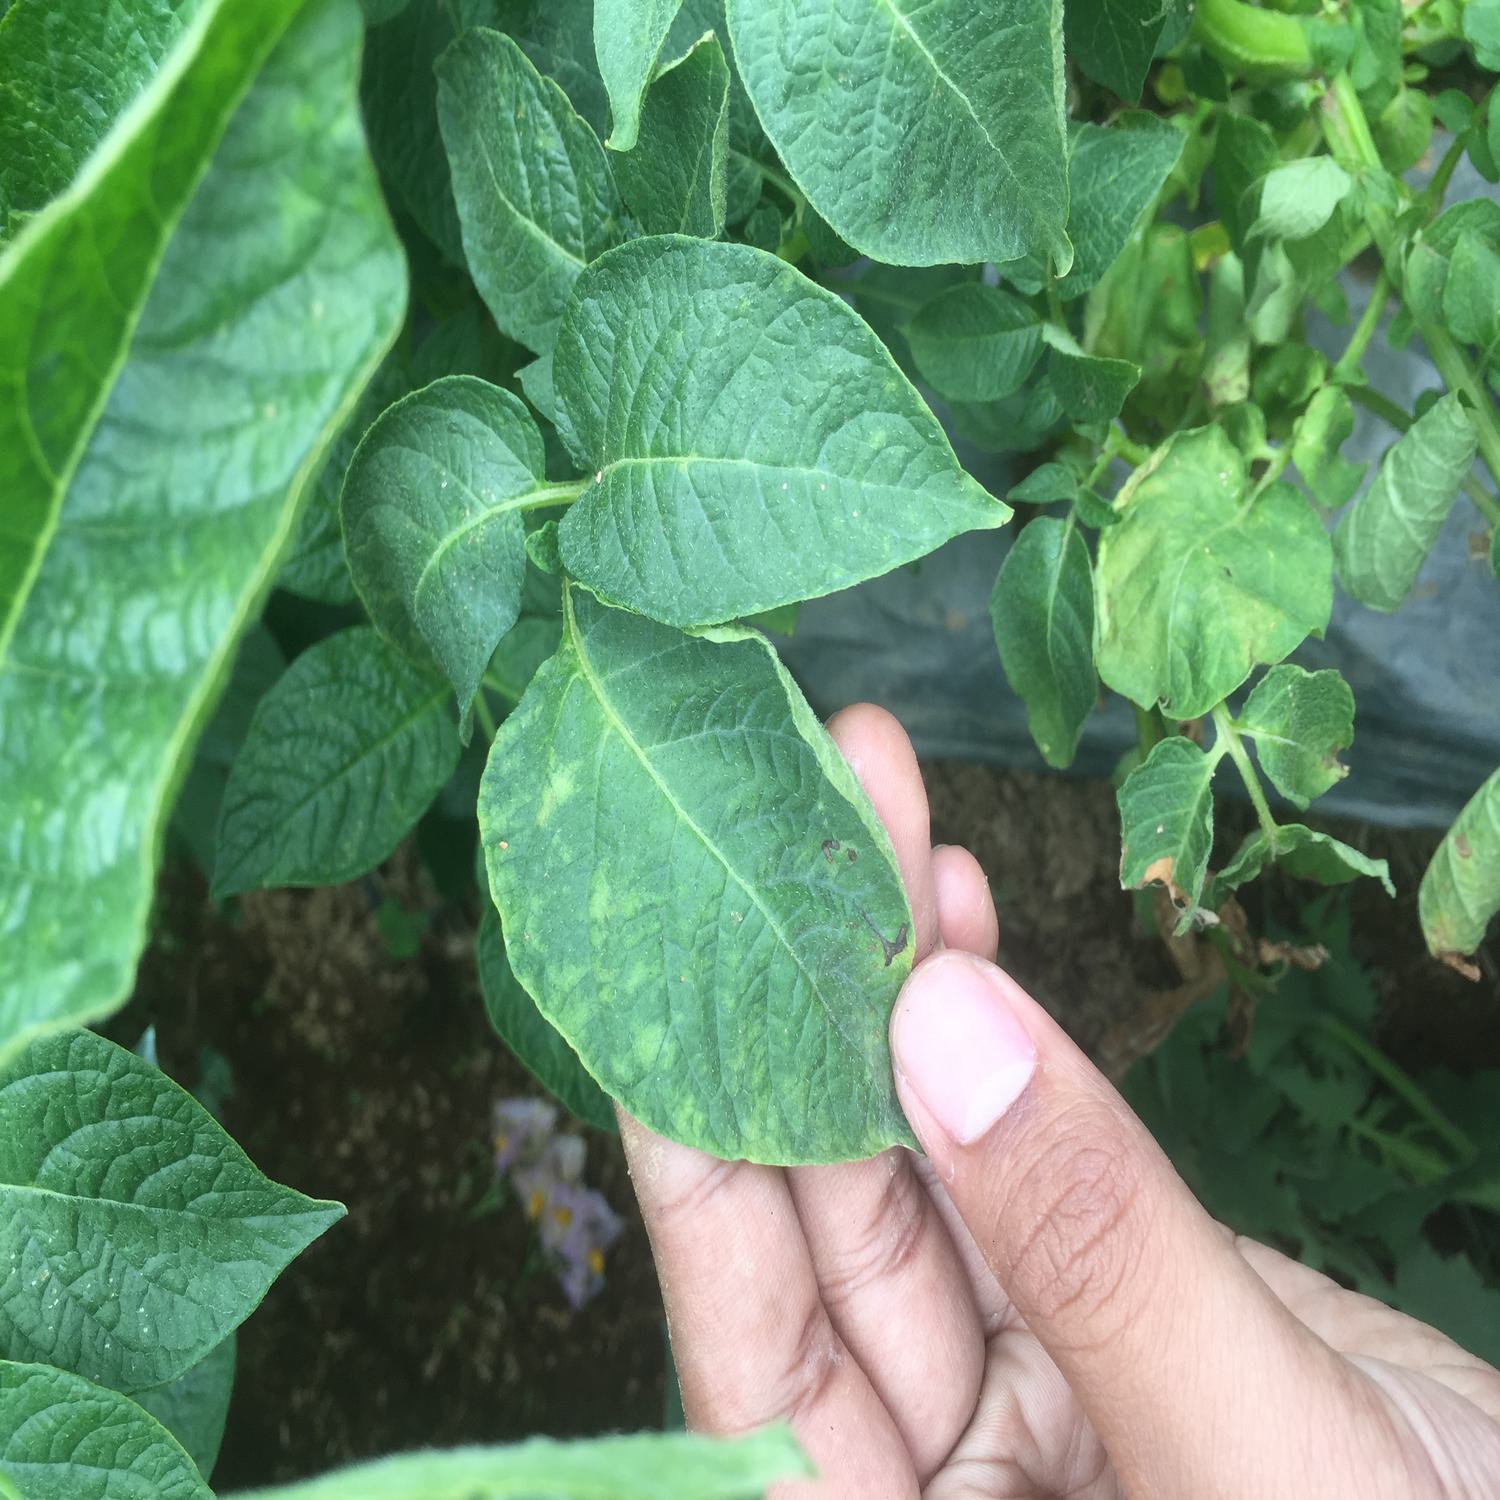
Label: Virus